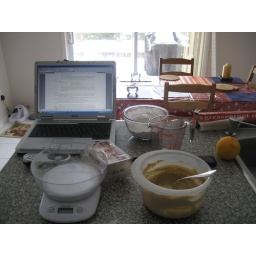
The cake mix in progress, with S's mum's recipe on the laptop in the background.